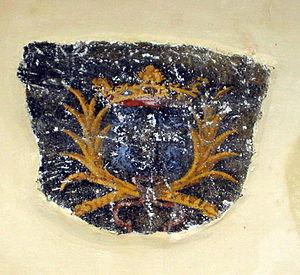
Châtelperron (France) - Église - Vestige de litre funéraire aux armes des Charry des Gouttes
Châtelperron est une commune française située dans le département de l'Allier en région administrative Auvergne-Rhône-Alpes.